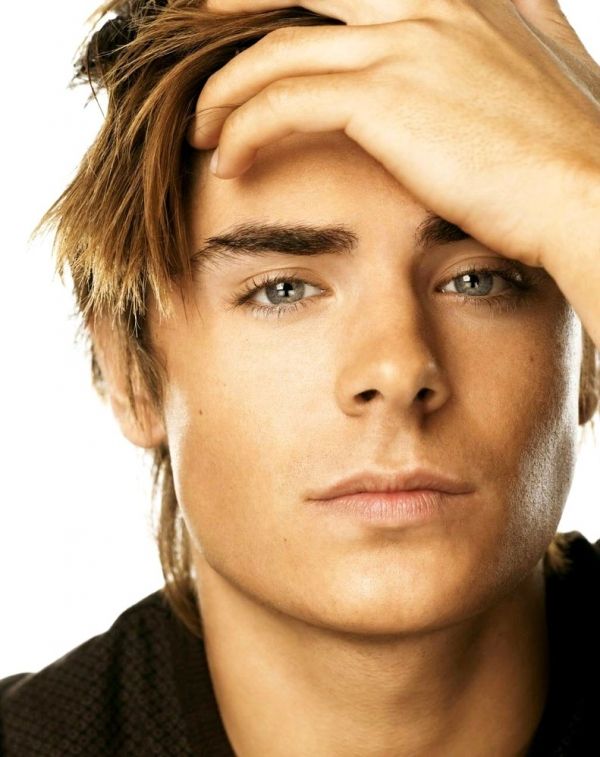
Gender: men